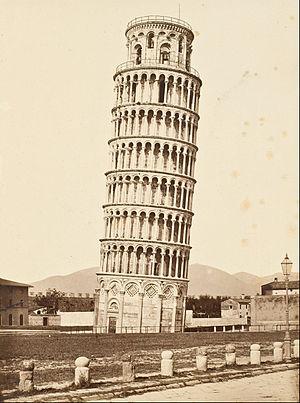
Cette page concerne l'année 1173 du calendrier julien.